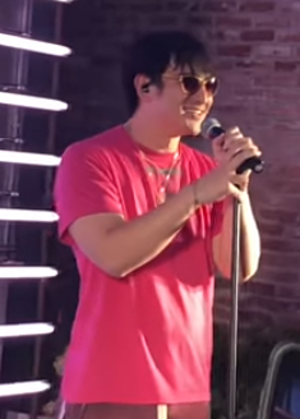
George Miller
George Miller er en youtuber, der er mest kendt som sin fiktive figur Filthy Frank. Frank optræder i sin egen serie på Youtube: The Filthy Frank Show. Serien kørte fra 2011 til 2017. Filthy Frank showet blev ofte opfattet som kraftigt provokerende.